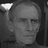
Emotion: sad